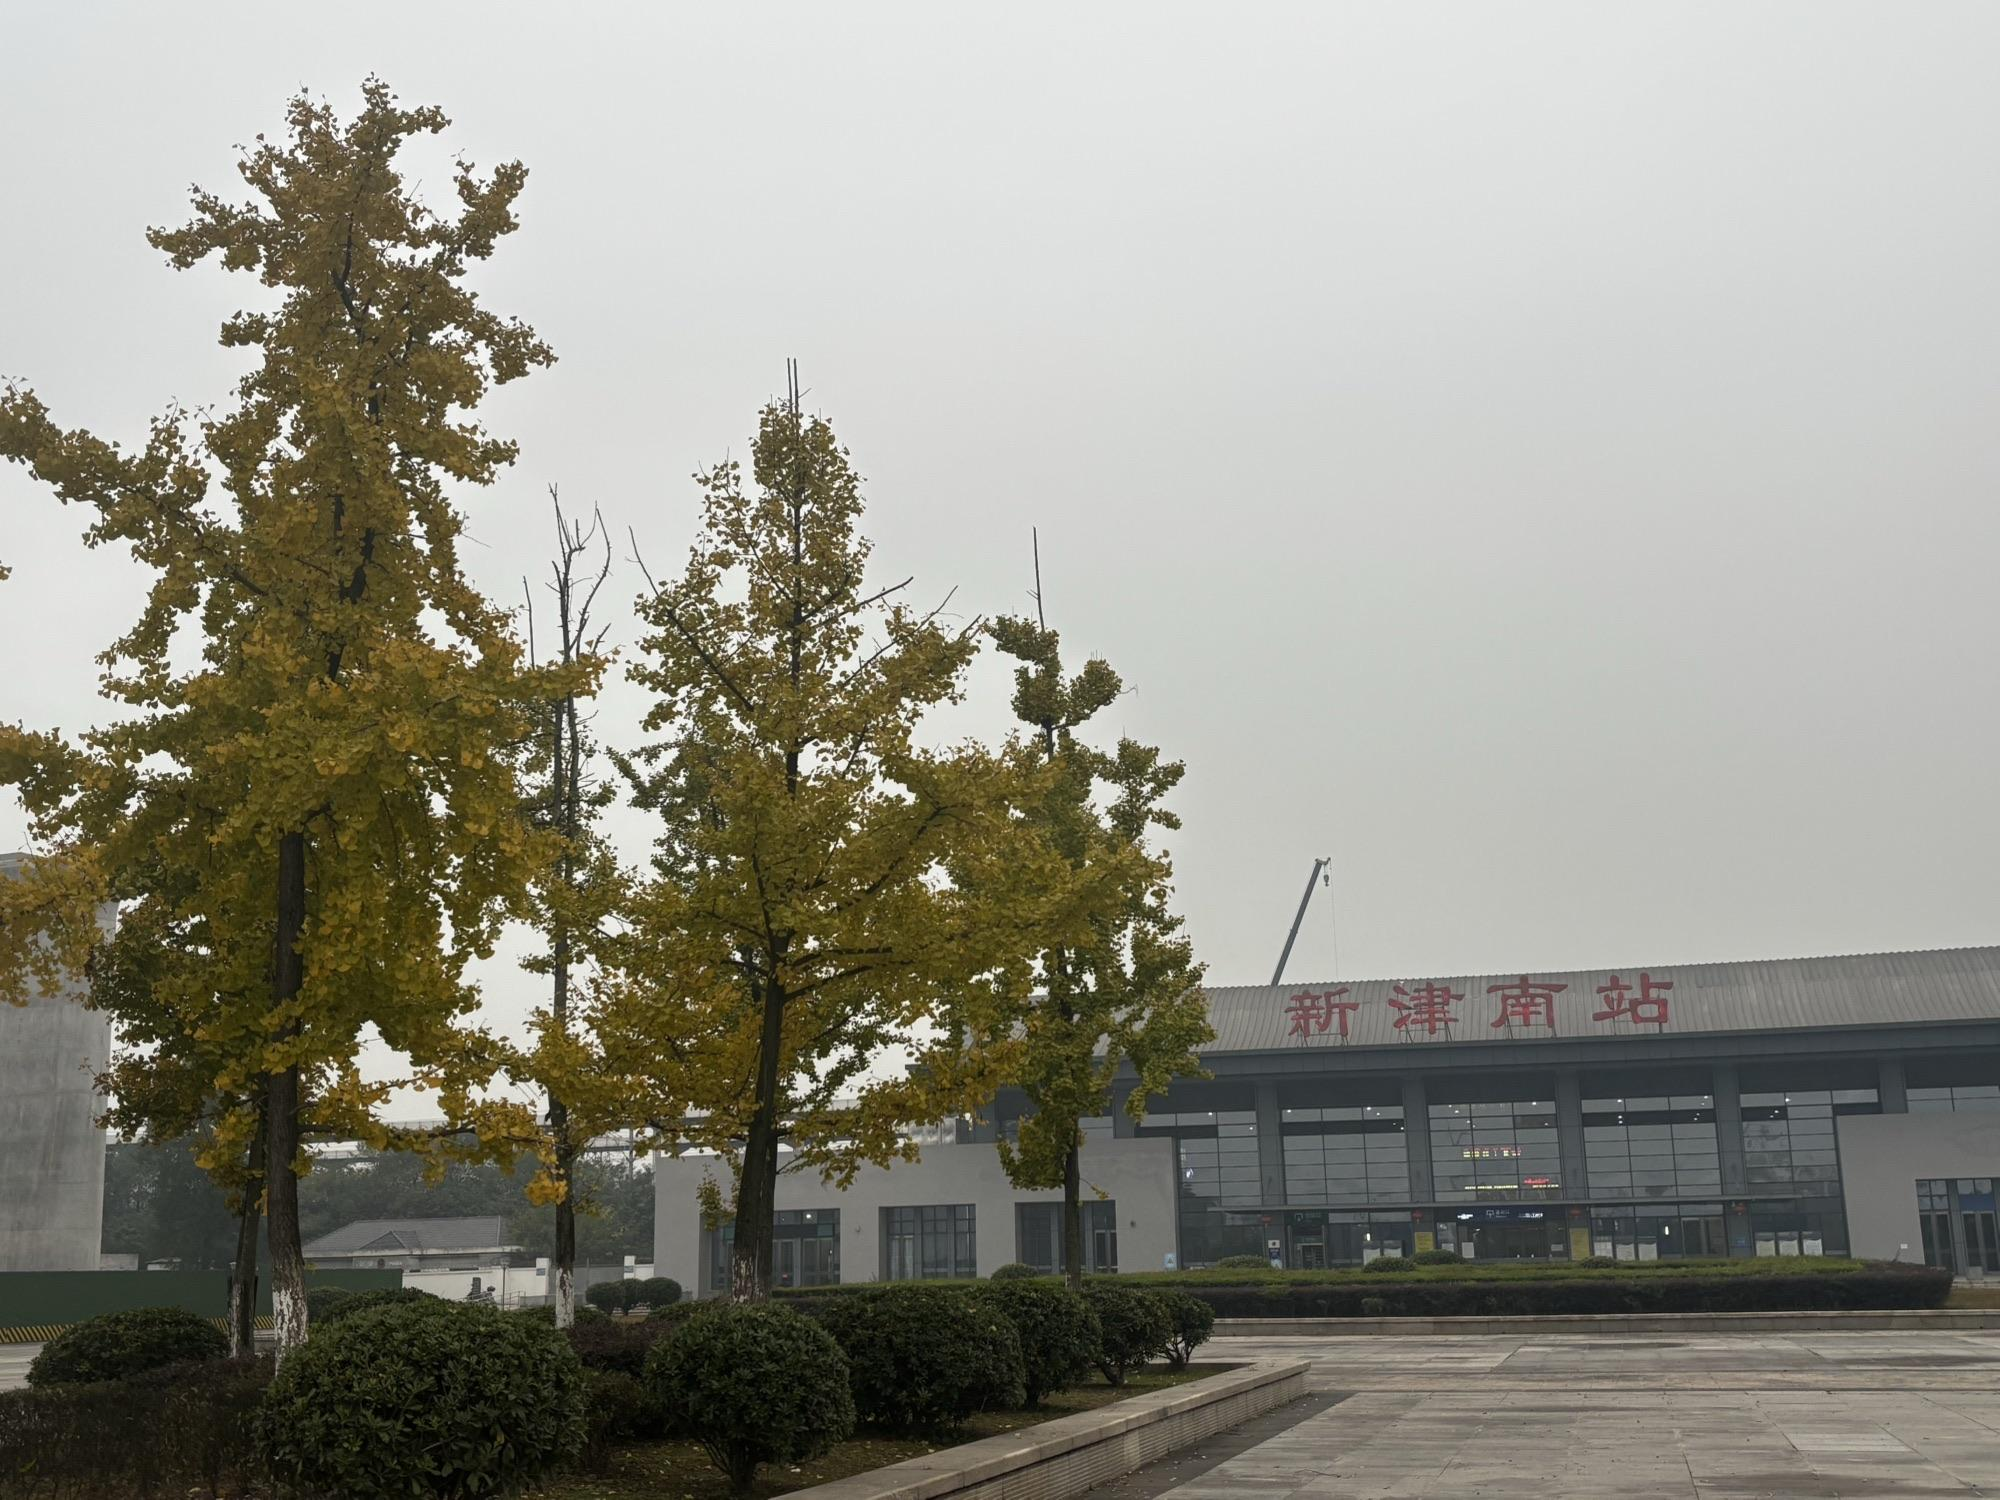
地标名称：新津南站